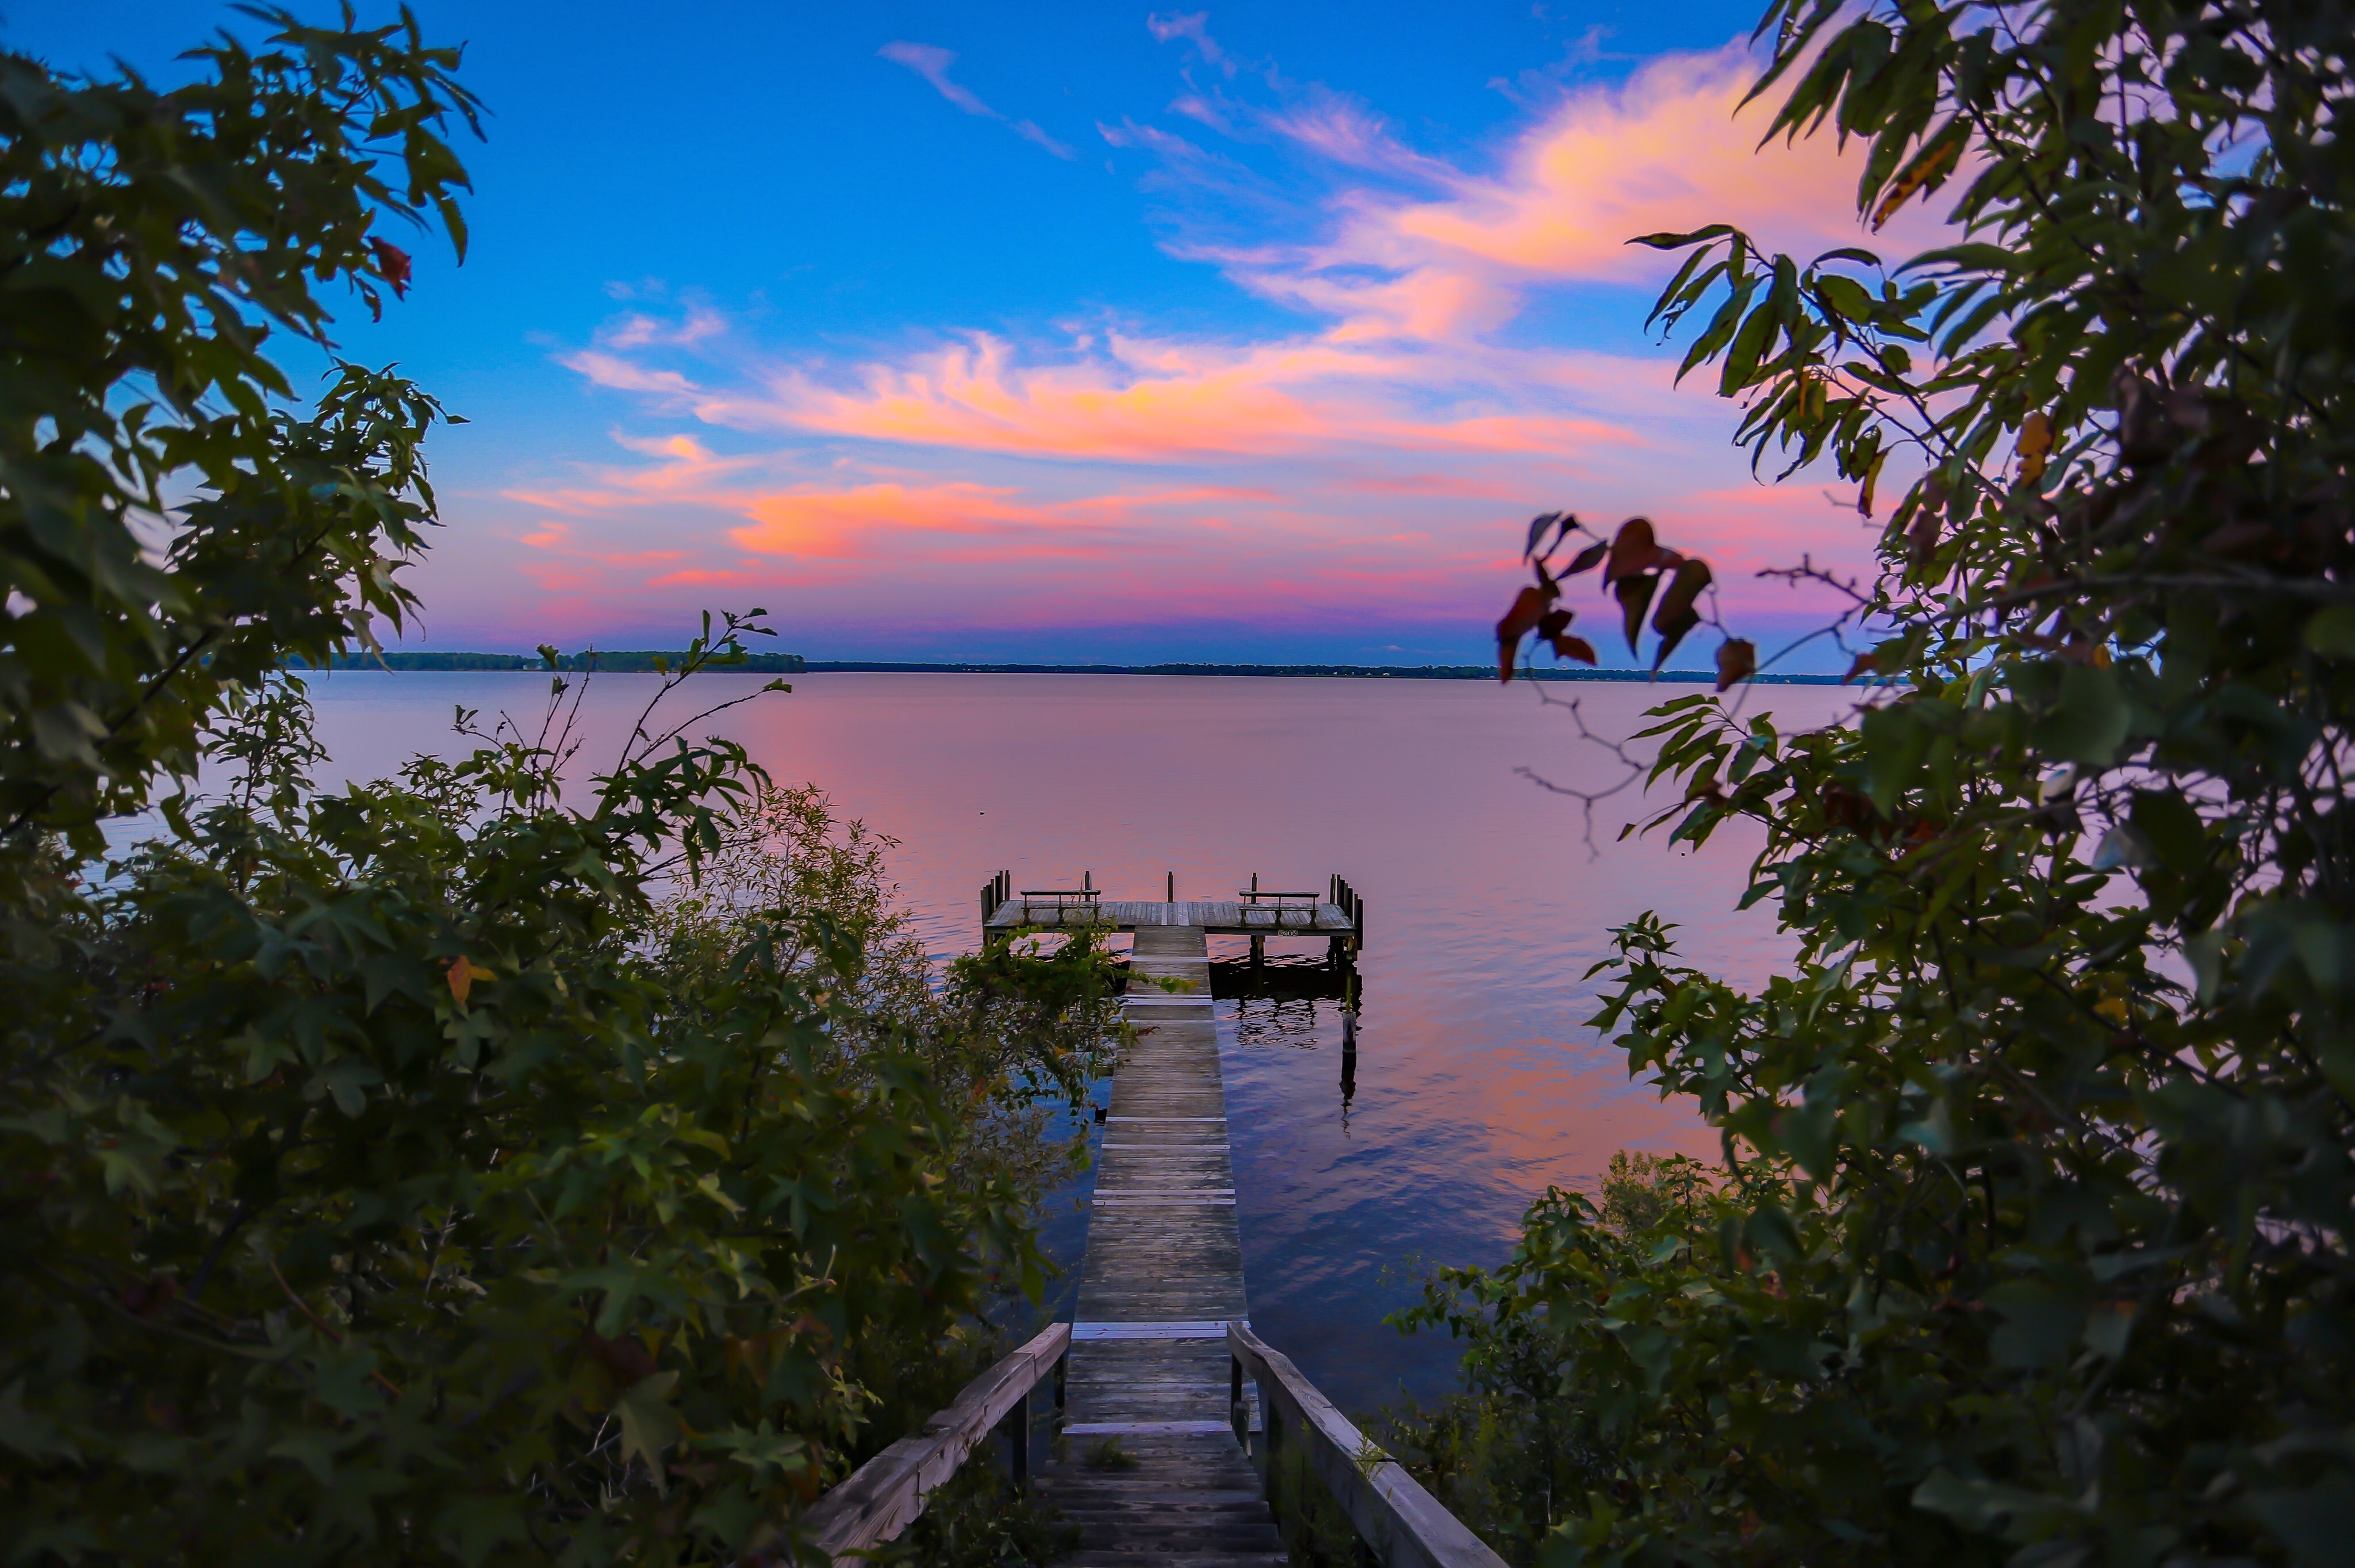
beach, sea, coast, tree, outdoor, dock, sunset, morning, shore, pier, vacation, dusk, evening, bay, tropics